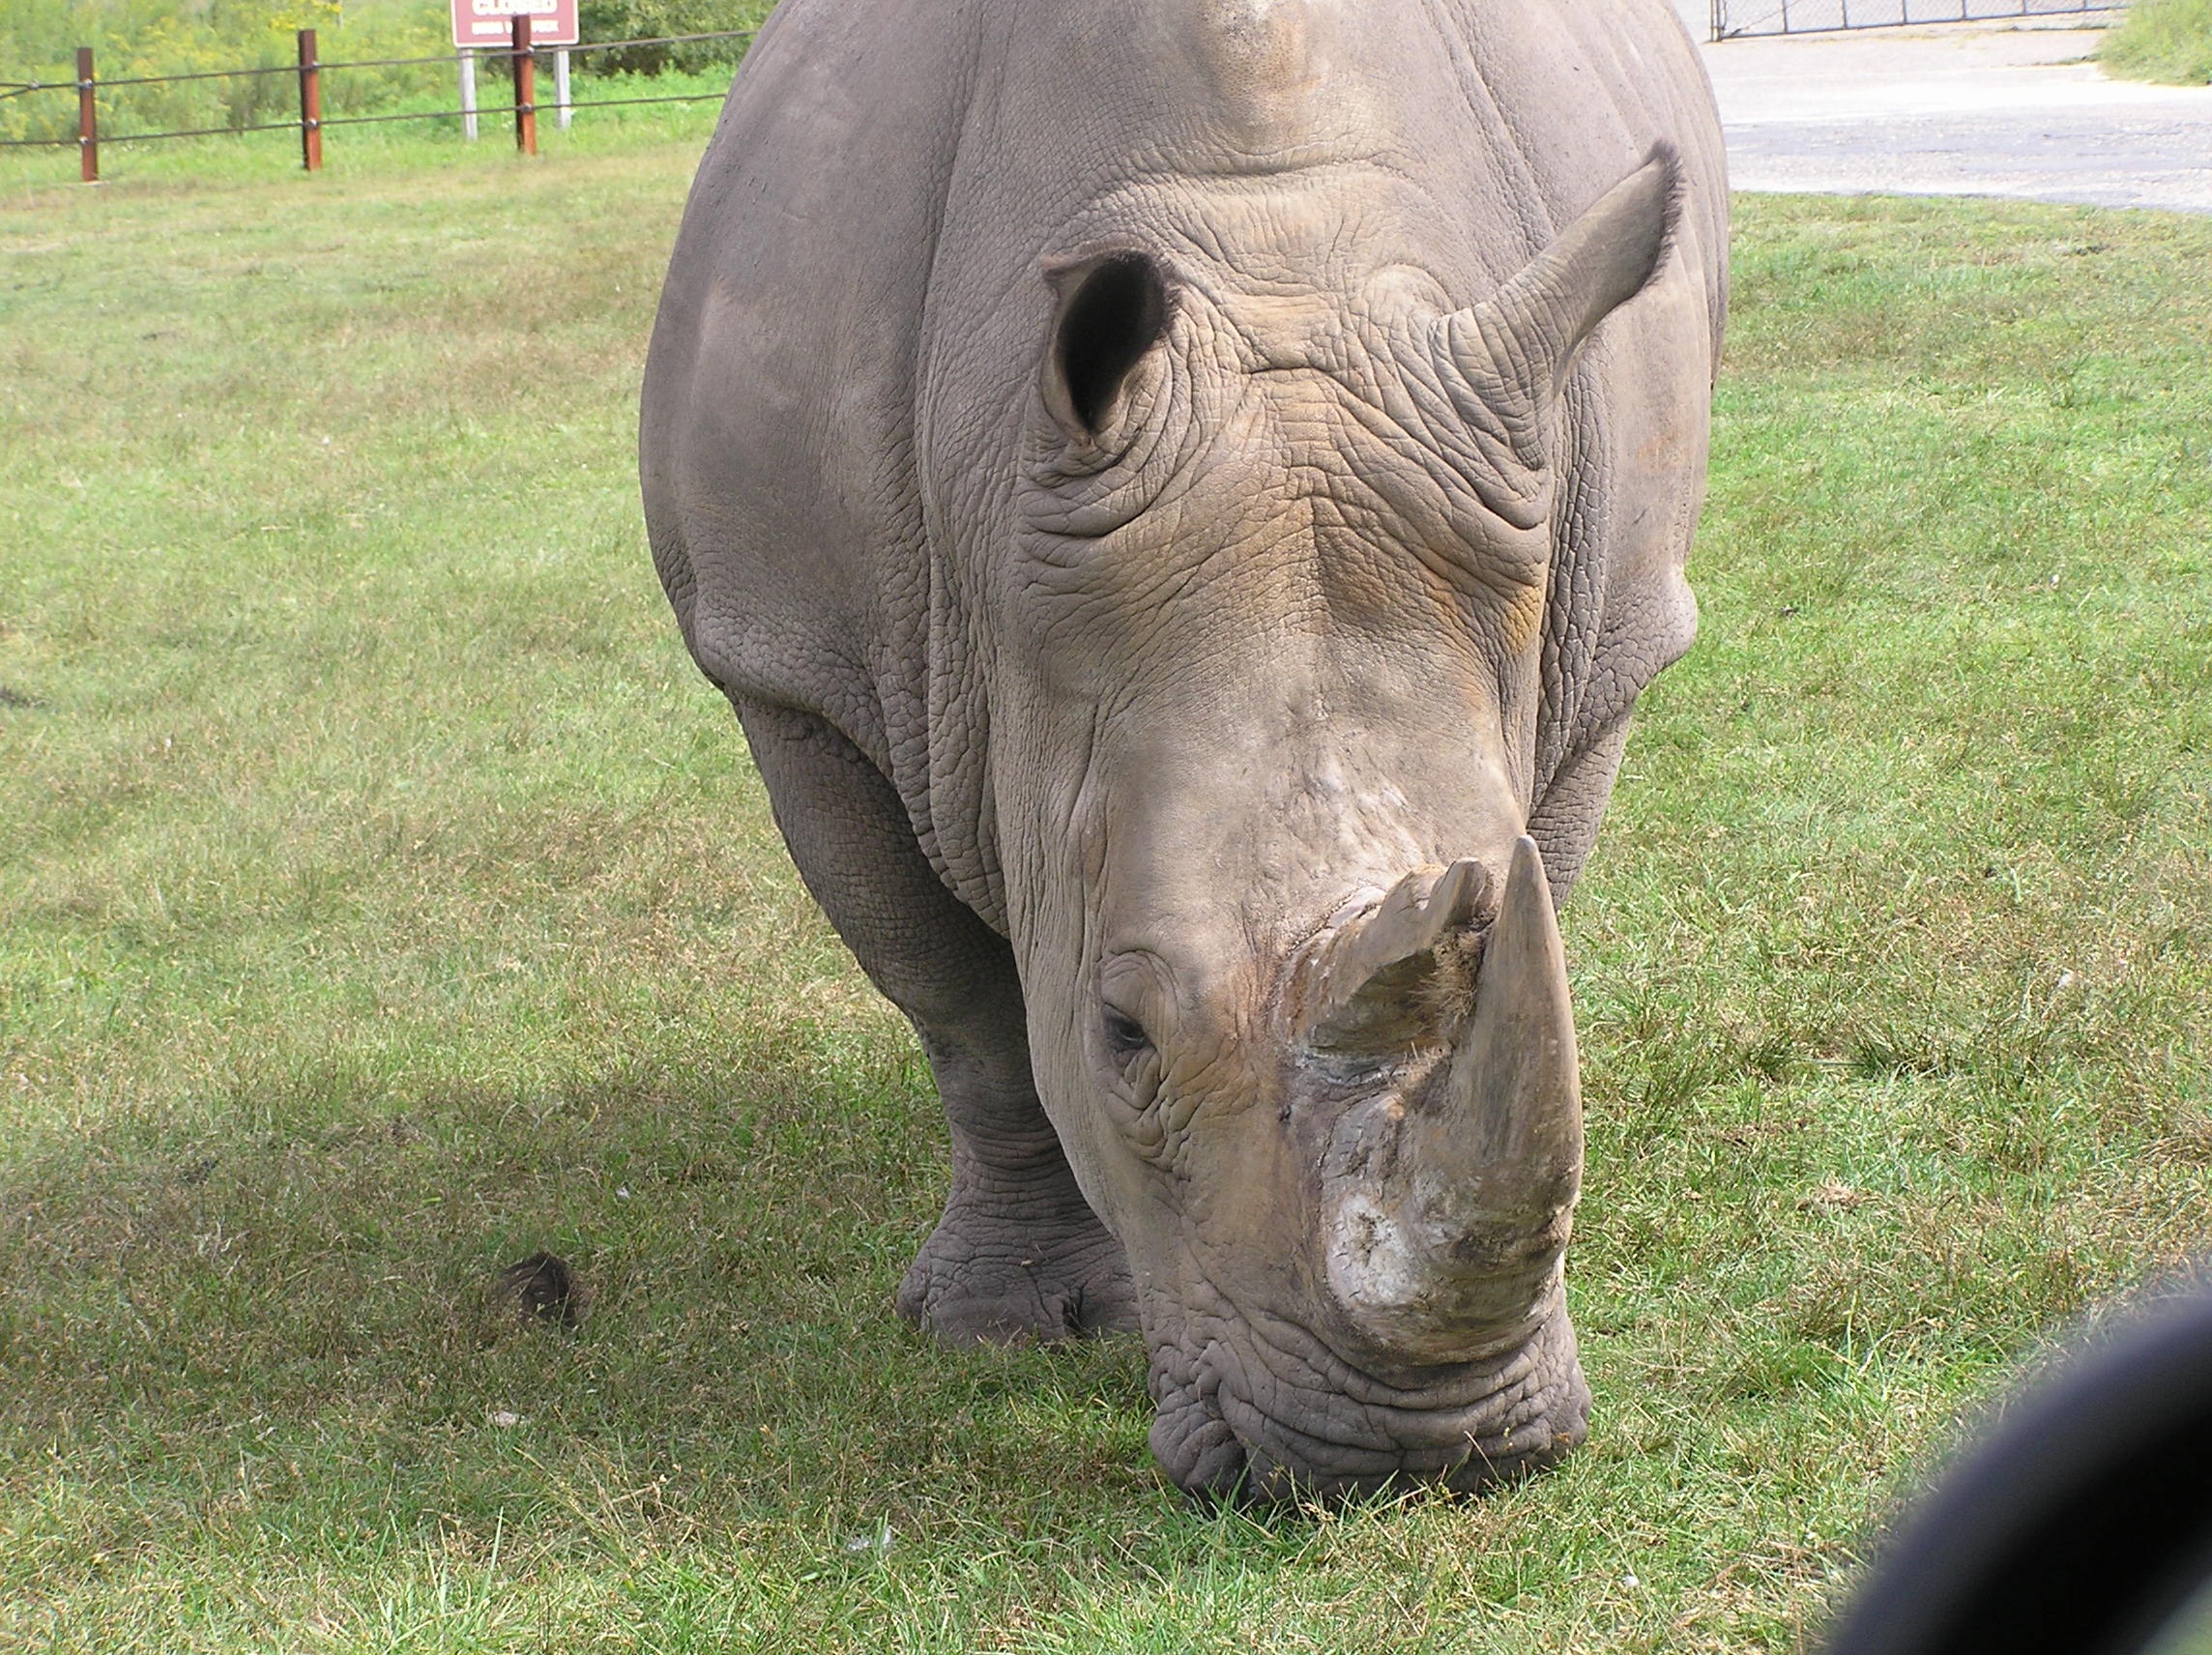
animal, wildlife, zoo, mammal, fauna, close up, rhino, rhinoceros, safari, indian elephant, rhinocerous